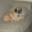
Label: dog